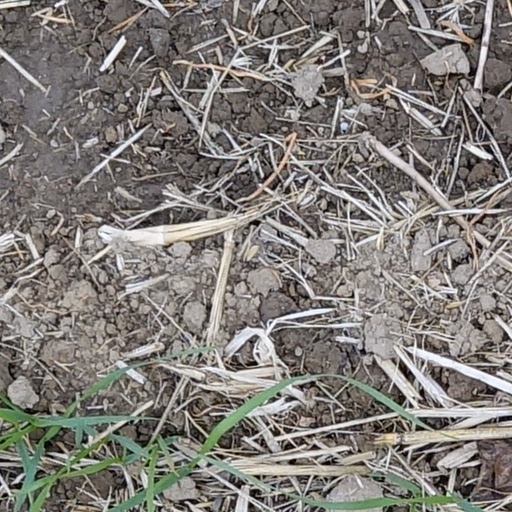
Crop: wheat